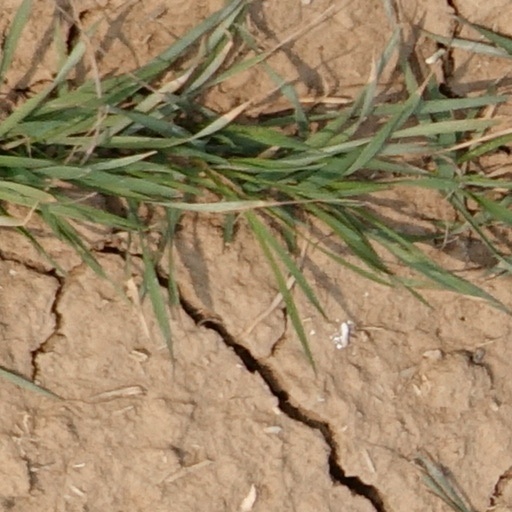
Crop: wheat